Carolwood Pacific Railroad

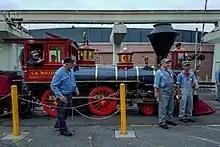
A red steam locomotive with a 4-4-0 wheel arrangement (four leading wheels, four driving wheels, and no trailing wheels) passing over a bridge

Disney credited the Carolwood Pacific Railroad with inspiring the creation of Disneyland in Anaheim, California. In one early concept for the park, the CPRR was included as an attraction, in which its train would carry passengers past miniature towns and settings. The Casey Jr. Circus Train, a different ridable miniature railroad that travels past miniature scenes of animated Disney films, is one of Disneyland's original attractions. Another early design for the park included a narrow-gauge steam railroad encircling it, a feature which was retained in the park's final design. Disneyland, and the Disneyland Railroad encircling the park, opened on July 17, 1955. The Disneyland Railroad's No. 1 locomotive, the "C.K. Holliday", bears a strong resemblance to the CPRR's "Lilly Belle", since their designs were based on the same blueprints. There are also steam railroads in the Magic Kingdom at Walt Disney World near Orlando, Florida; Tokyo Disneyland in Japan; and Disneyland Park near Paris.